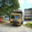
Label: truck